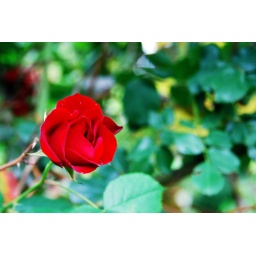
A rose by any other name would be a different flower